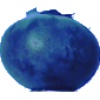
Label: Huckleberry 1